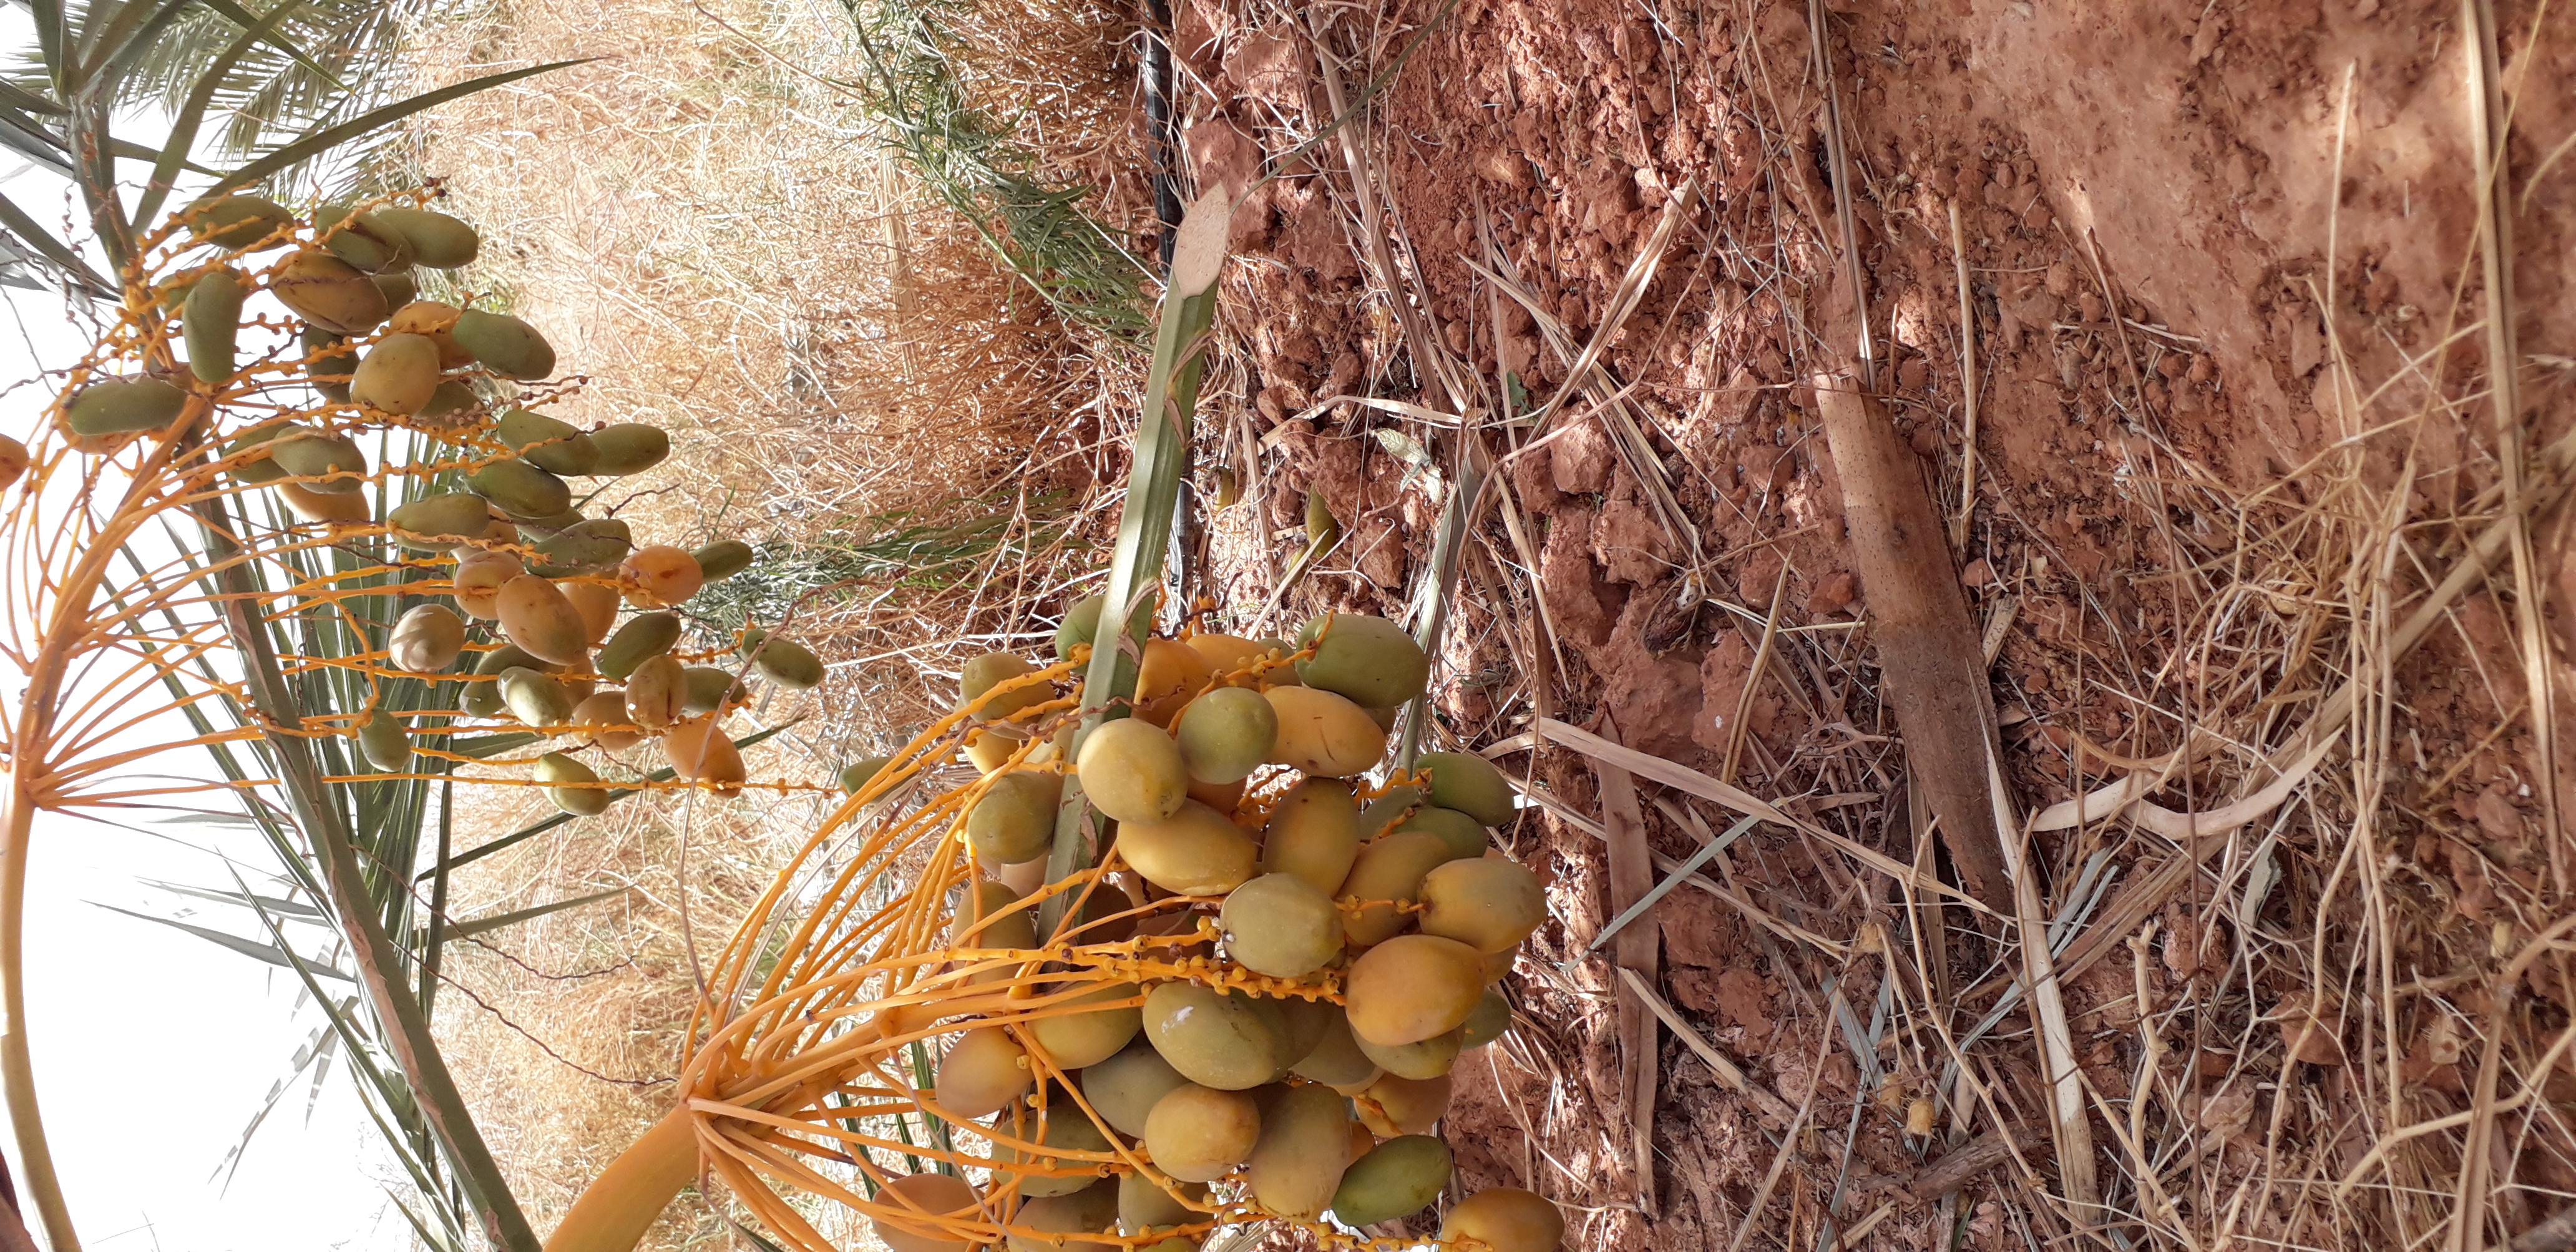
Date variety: Boumajhoul